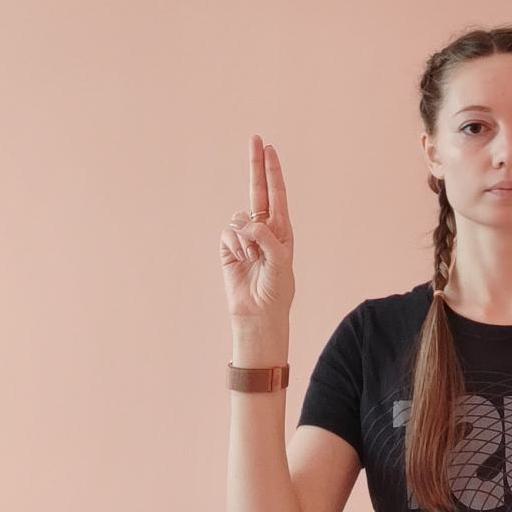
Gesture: two_up